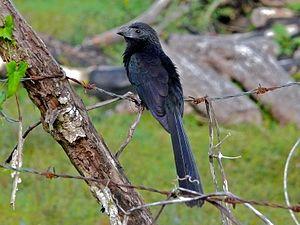
L'Ani à bec cannelé est une espèce d'oiseau de la famille des Cuculidae.